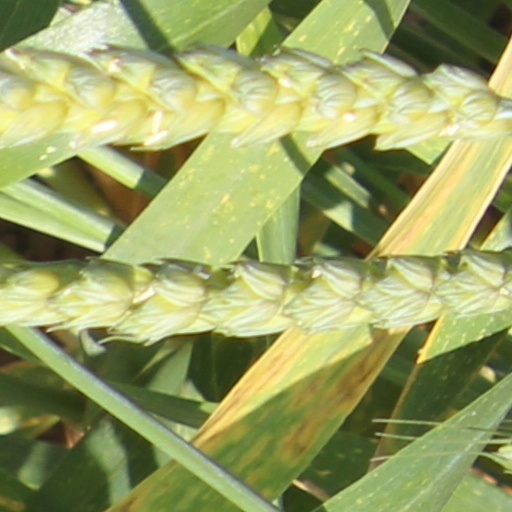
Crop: wheat